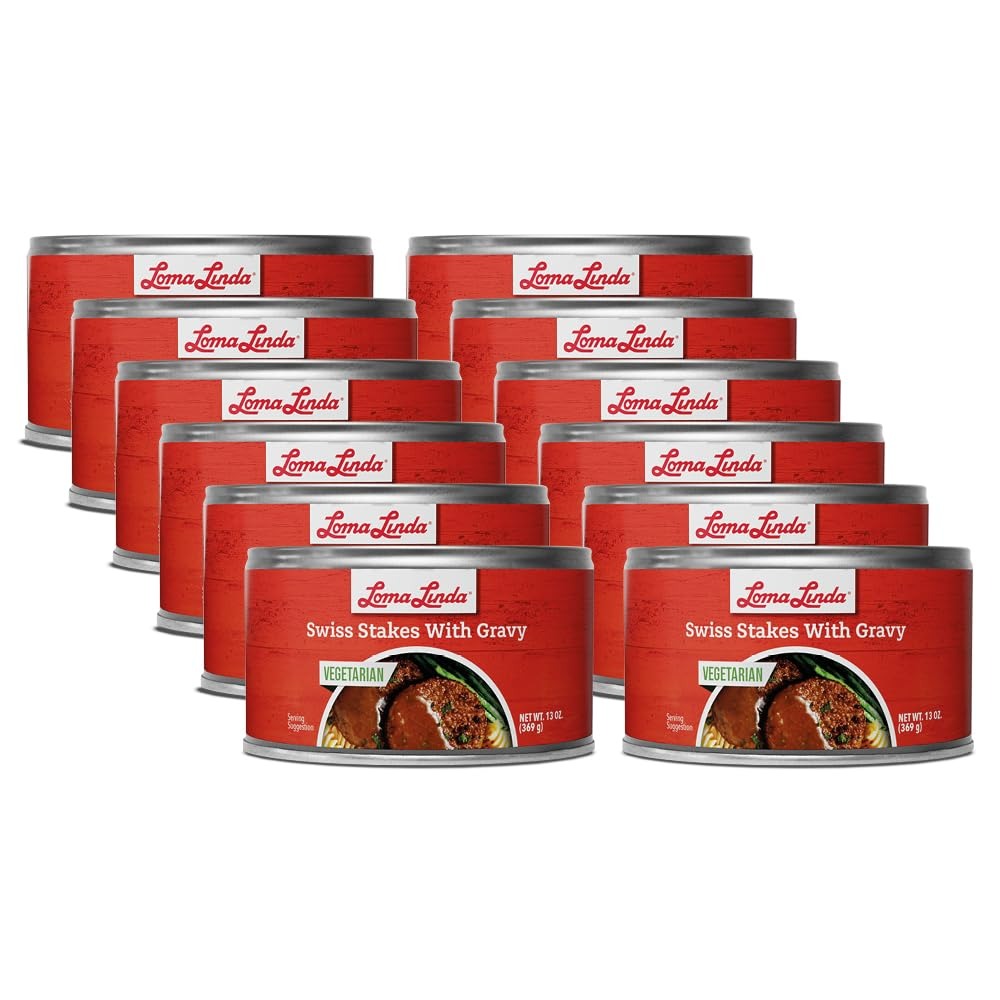
Item Name: Loma Linda - Plant Based Meats (Swiss Steak, Gravy (13 oz.), 12 Pack)
Bullet Point 1: Vegetarian
Bullet Point 2: Shelf-Stable
Bullet Point 3: Low in fat
Bullet Point 4: EASY PREPARATION: Heat, serve, and enjoy! Swiss Stakes are prepared with a savory gravy and are great for use in stir-fries, stews, and chili. Inspired by the delicious flavors of traditional Swiss Beef, you can pair Swiss Stake with Gravy with your favorite ingredients and any recipes that call for the use of traditional beef.
Product Description: Loma Linda Swiss Stake is a great tasting vegetarian alternative to traditional Swiss steak. This delicious steak substitute is flavored to perfection with the look, taste, and texture of real steak. Swiss Stake adds a great protein rich, meaty taste to lunch and dinner and is great alongside mashed potatoes or rice. This precooked vegetarian steak comes ready to heat and serve and makes for a quick and easy meal on the go.
Value: 156.0
Unit: Ounce

Price: 83.95